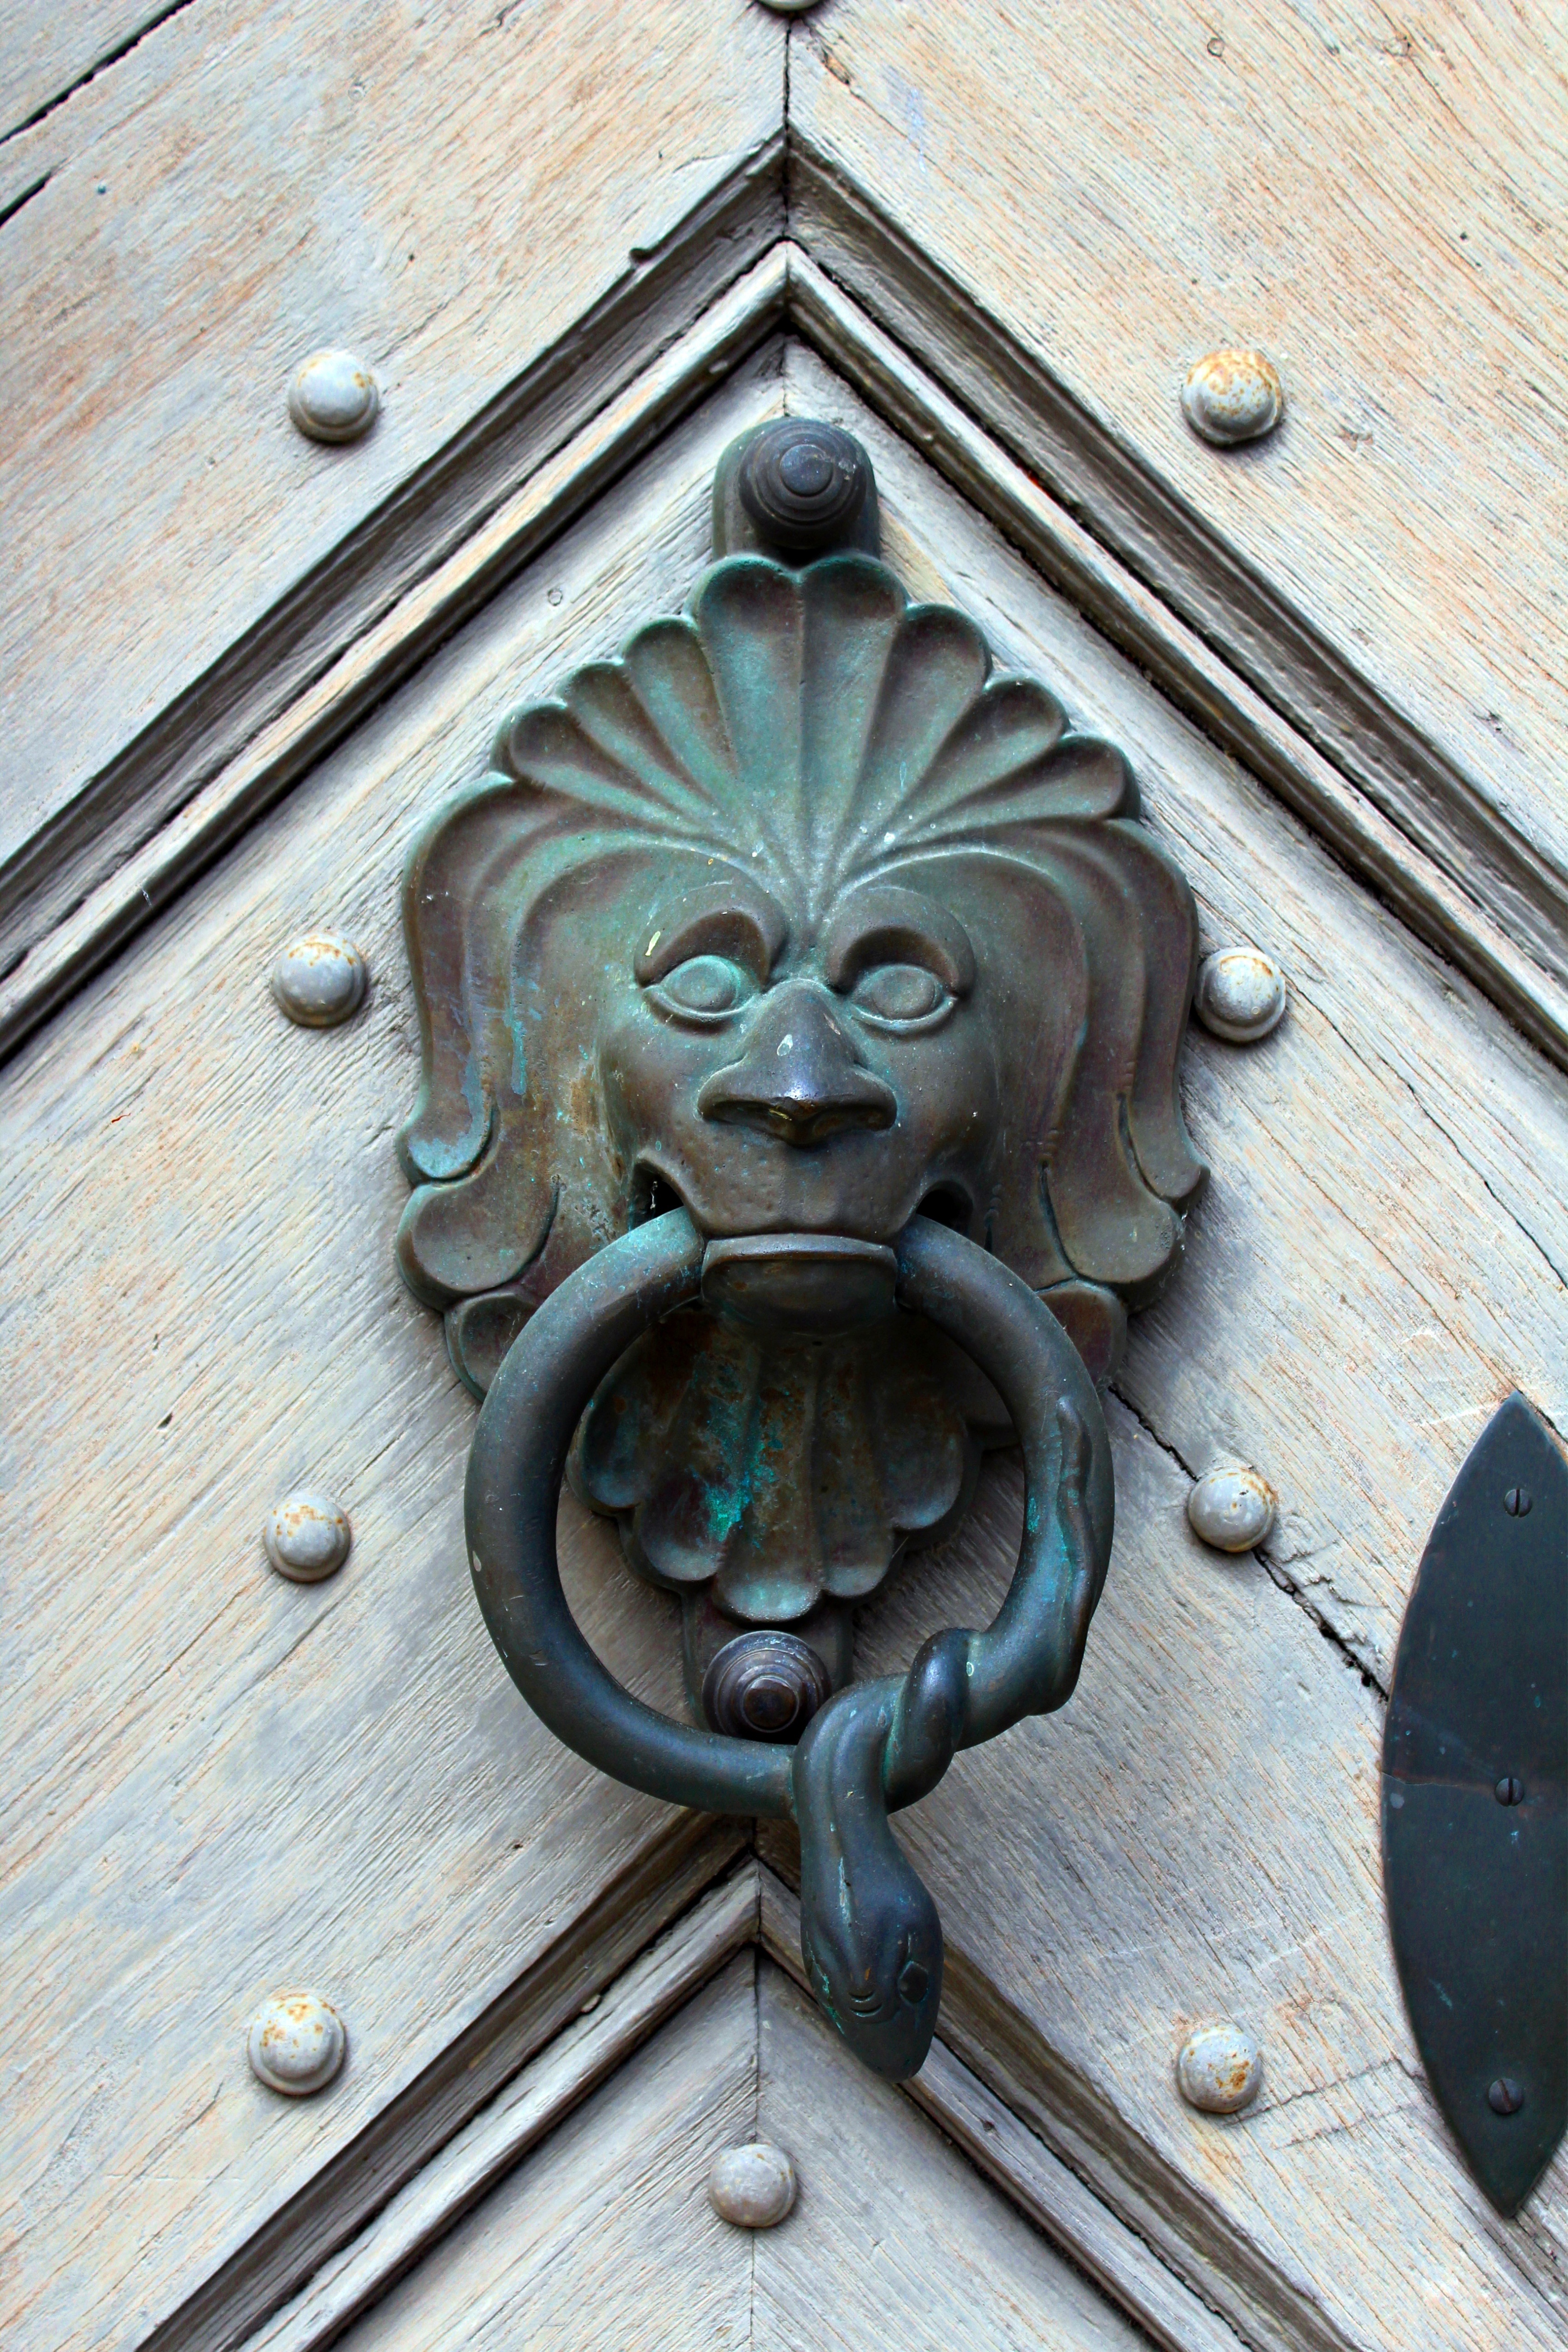
wood, antique, monument, statue, metal, lion, front door, sculpture, art, temple, decorative, bronze, iron, carving, input, house entrance, doorknocker, fitting, door hardware, metal ring, stone carving, door knocker, ancient history